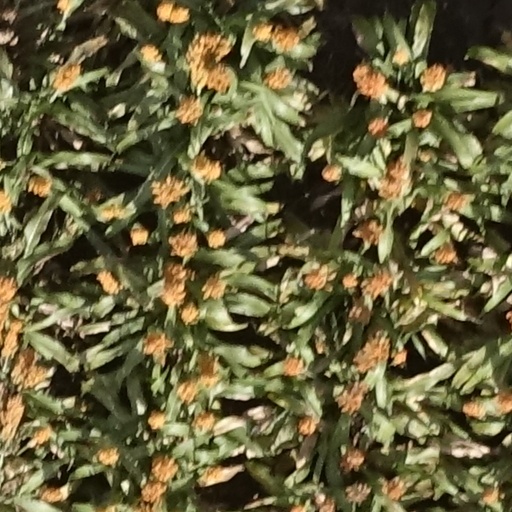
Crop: sorghum